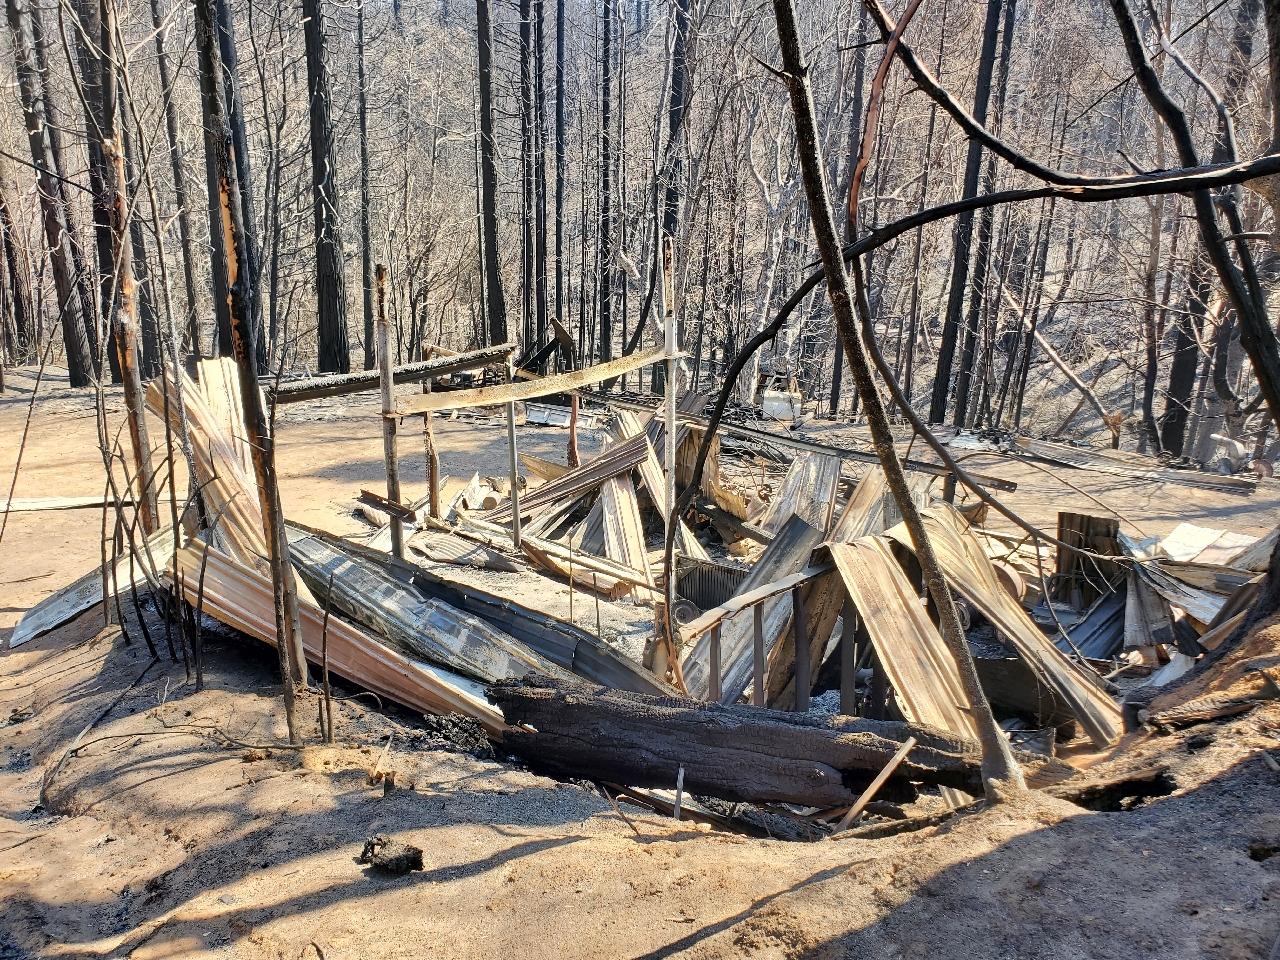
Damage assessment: destroyed